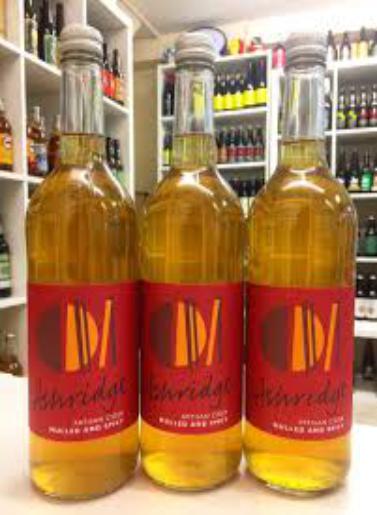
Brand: Ashridge Cider
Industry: Food